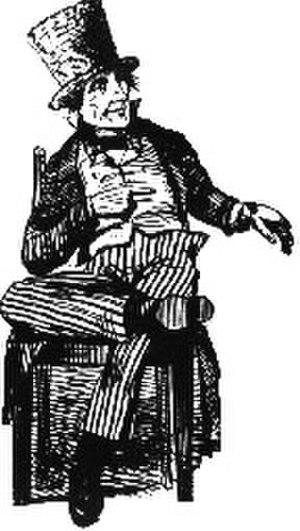
Brother Jonathan est une figure allégorique conçue pour personnifier les États-Unis dans leur ensemble aux premiers temps de l'existence de la nation américaine.
La personnification des États est une figure de style consistant à représenter symboliquement ces États par un personnage allégorique, souvent féminin.